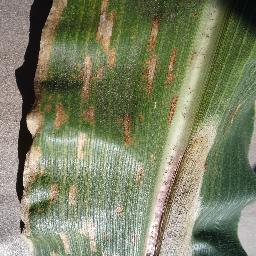
Label: Corn_(Maize)___Gray_Leaf_Spot_(Cercospora)